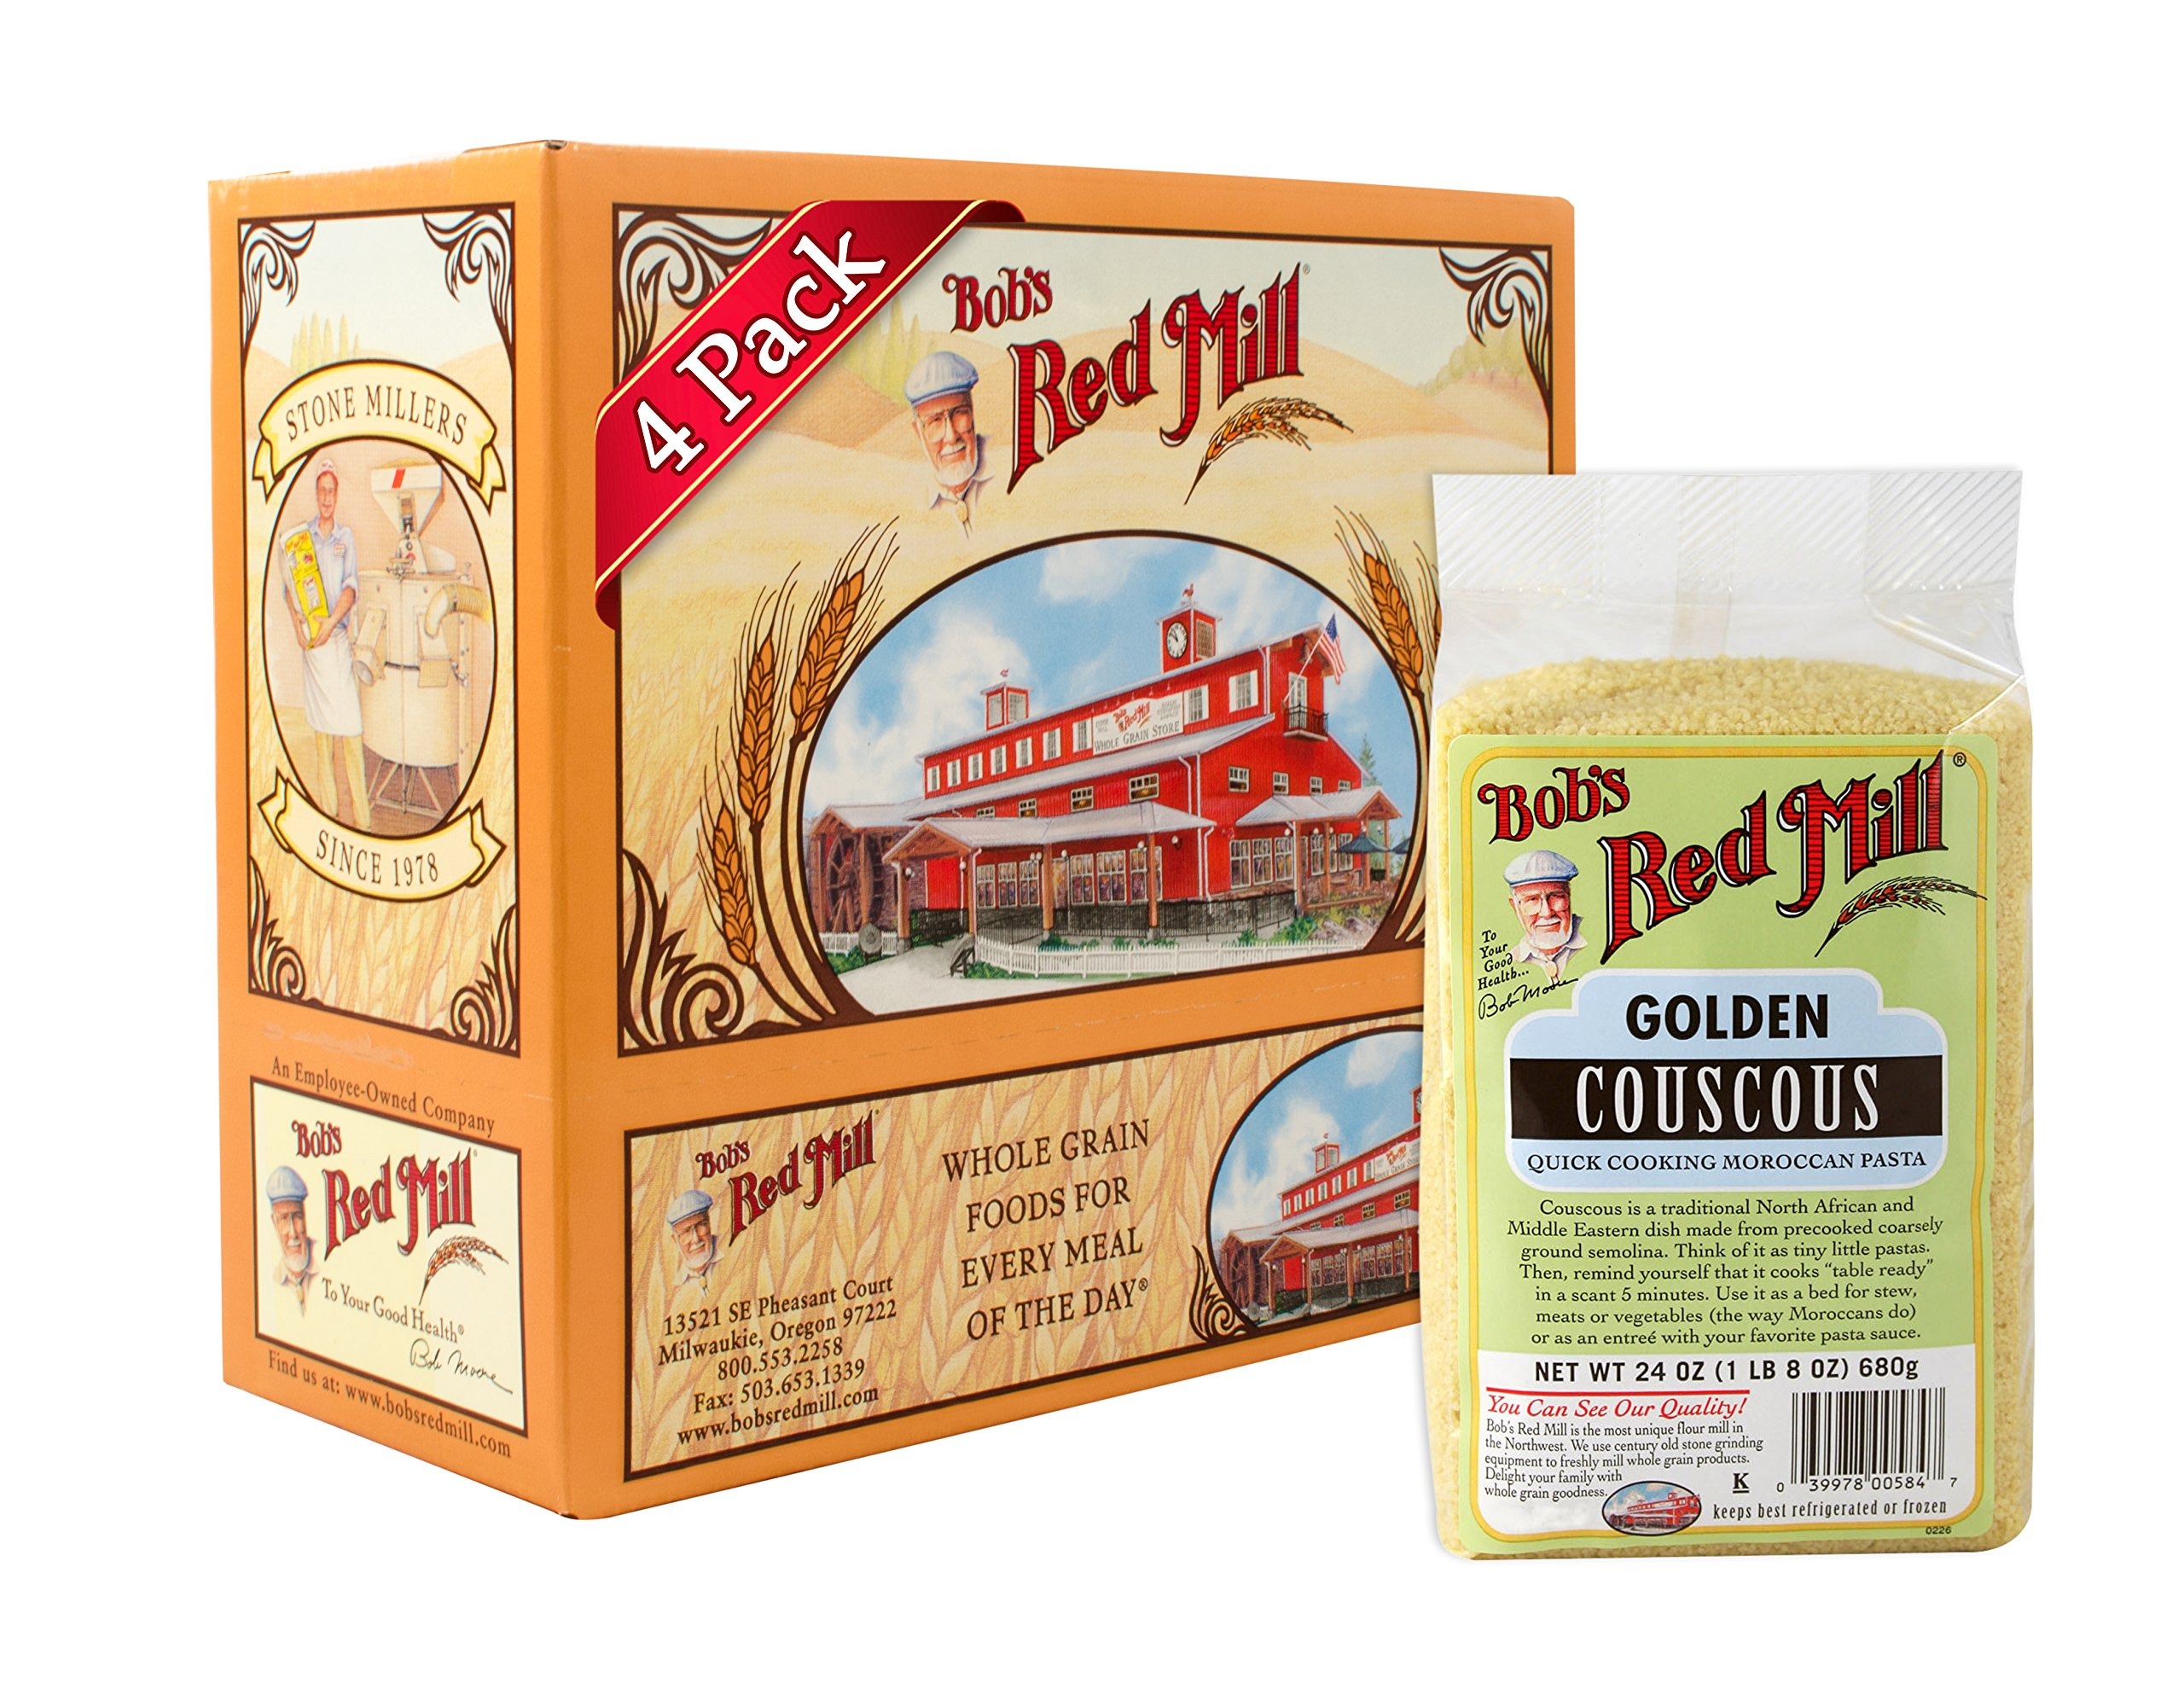
Item Name: Bob's Red Mill Golden Couscous, 24 Oz (4 Pack)
Bullet Point 1: GET INSPIRED: Bob's Red Mill Golden Couscous is a traditional North African and Middle Eastern dish perfect as a side dish or entree
Bullet Point 2: TINY LITTLE PASTA: Couscous is precooked, coarsely ground semolina that can work as a base for stew, meat, vegetables or pasta sauce
Bullet Point 3: LESS IS MORE Think of your favorite rice dish; Now exchange the rice with this protein-packed alternative that cooks in 5 minutes
Bullet Point 4: PALATE PLEASER: Let your imagination soar; This Moroccan pasta is happy to absorb the flavors of your most delicious spices and sauces
Bullet Point 5: BOB'S RED MILL: Make folks a little happier; It's the idea that keeps our stone mills grinding to fill every bag with wholesome goodness
Value: 96.0
Unit: Ounce

Price: 39.18